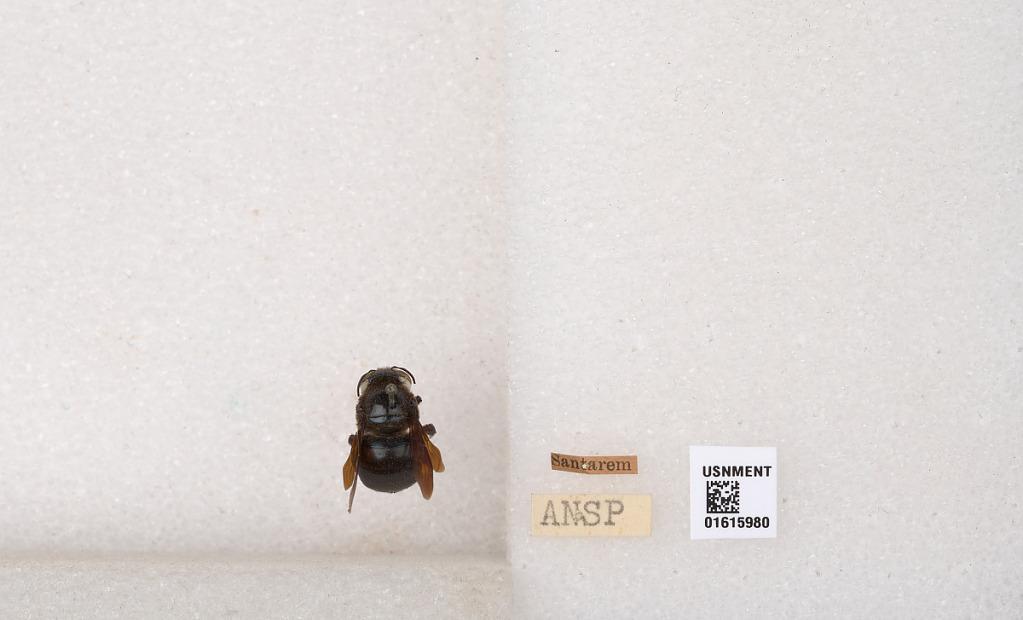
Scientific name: Xylocopa (Schonnherria) muscaria (Fabricius)
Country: Brazil
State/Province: Para
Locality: Santarem